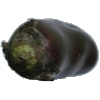
Label: Eggplant 1